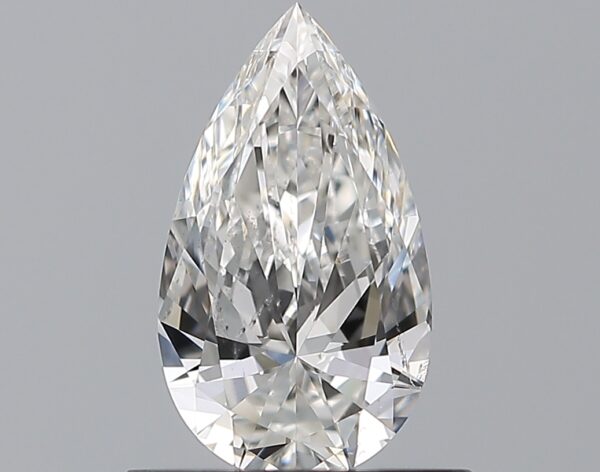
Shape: pear
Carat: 0.59
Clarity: SI1
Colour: F
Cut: EX
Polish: EX
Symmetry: VG
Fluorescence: N
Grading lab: GIA
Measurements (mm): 8.1 x 4.65 x 2.67